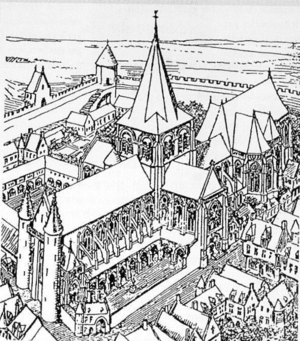
Dessin de l'ancienne cathédrale de Boulogne-sur-Mer vers 1570. Le bâtiment a été détruit en 1789.
La basilique Notre-Dame-de-l'Immaculée-Conception est située dans l'enceinte des remparts de la vieille ville de Boulogne-sur-Mer. Elle est classée au titre des monuments historiques en 1982.
Le diocèse de Boulogne est un ancien diocèse de l'Église catholique en France, aujourd'hui rattaché au diocèse d'Arras.